Malate oxidase

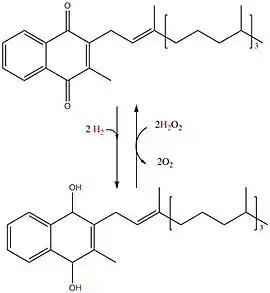

However, the main difference of malate oxidase is that it normally employs FAD as redox partner as alternative. Contrary to pyridine based NAD+/NADP+, FAD comprises a quinone moiety, which is reduced by the forward reaction. FAD is thereby converted to FADH. In this case, malate oxidase is qualified as malate dehydrogenase (quinone).